Lewis McIver

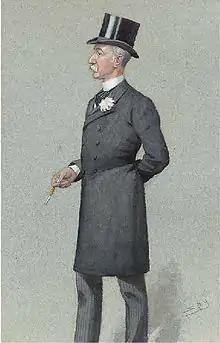

Sir Lewis McIver, 1st Baronet (6 March 1846 – 9 August 1920) was a British Liberal Unionist politician who sat in the House of Commons between 1885 and 1909.